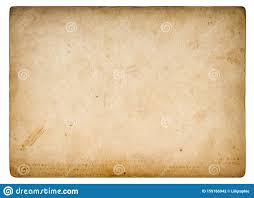
Label: cardboard